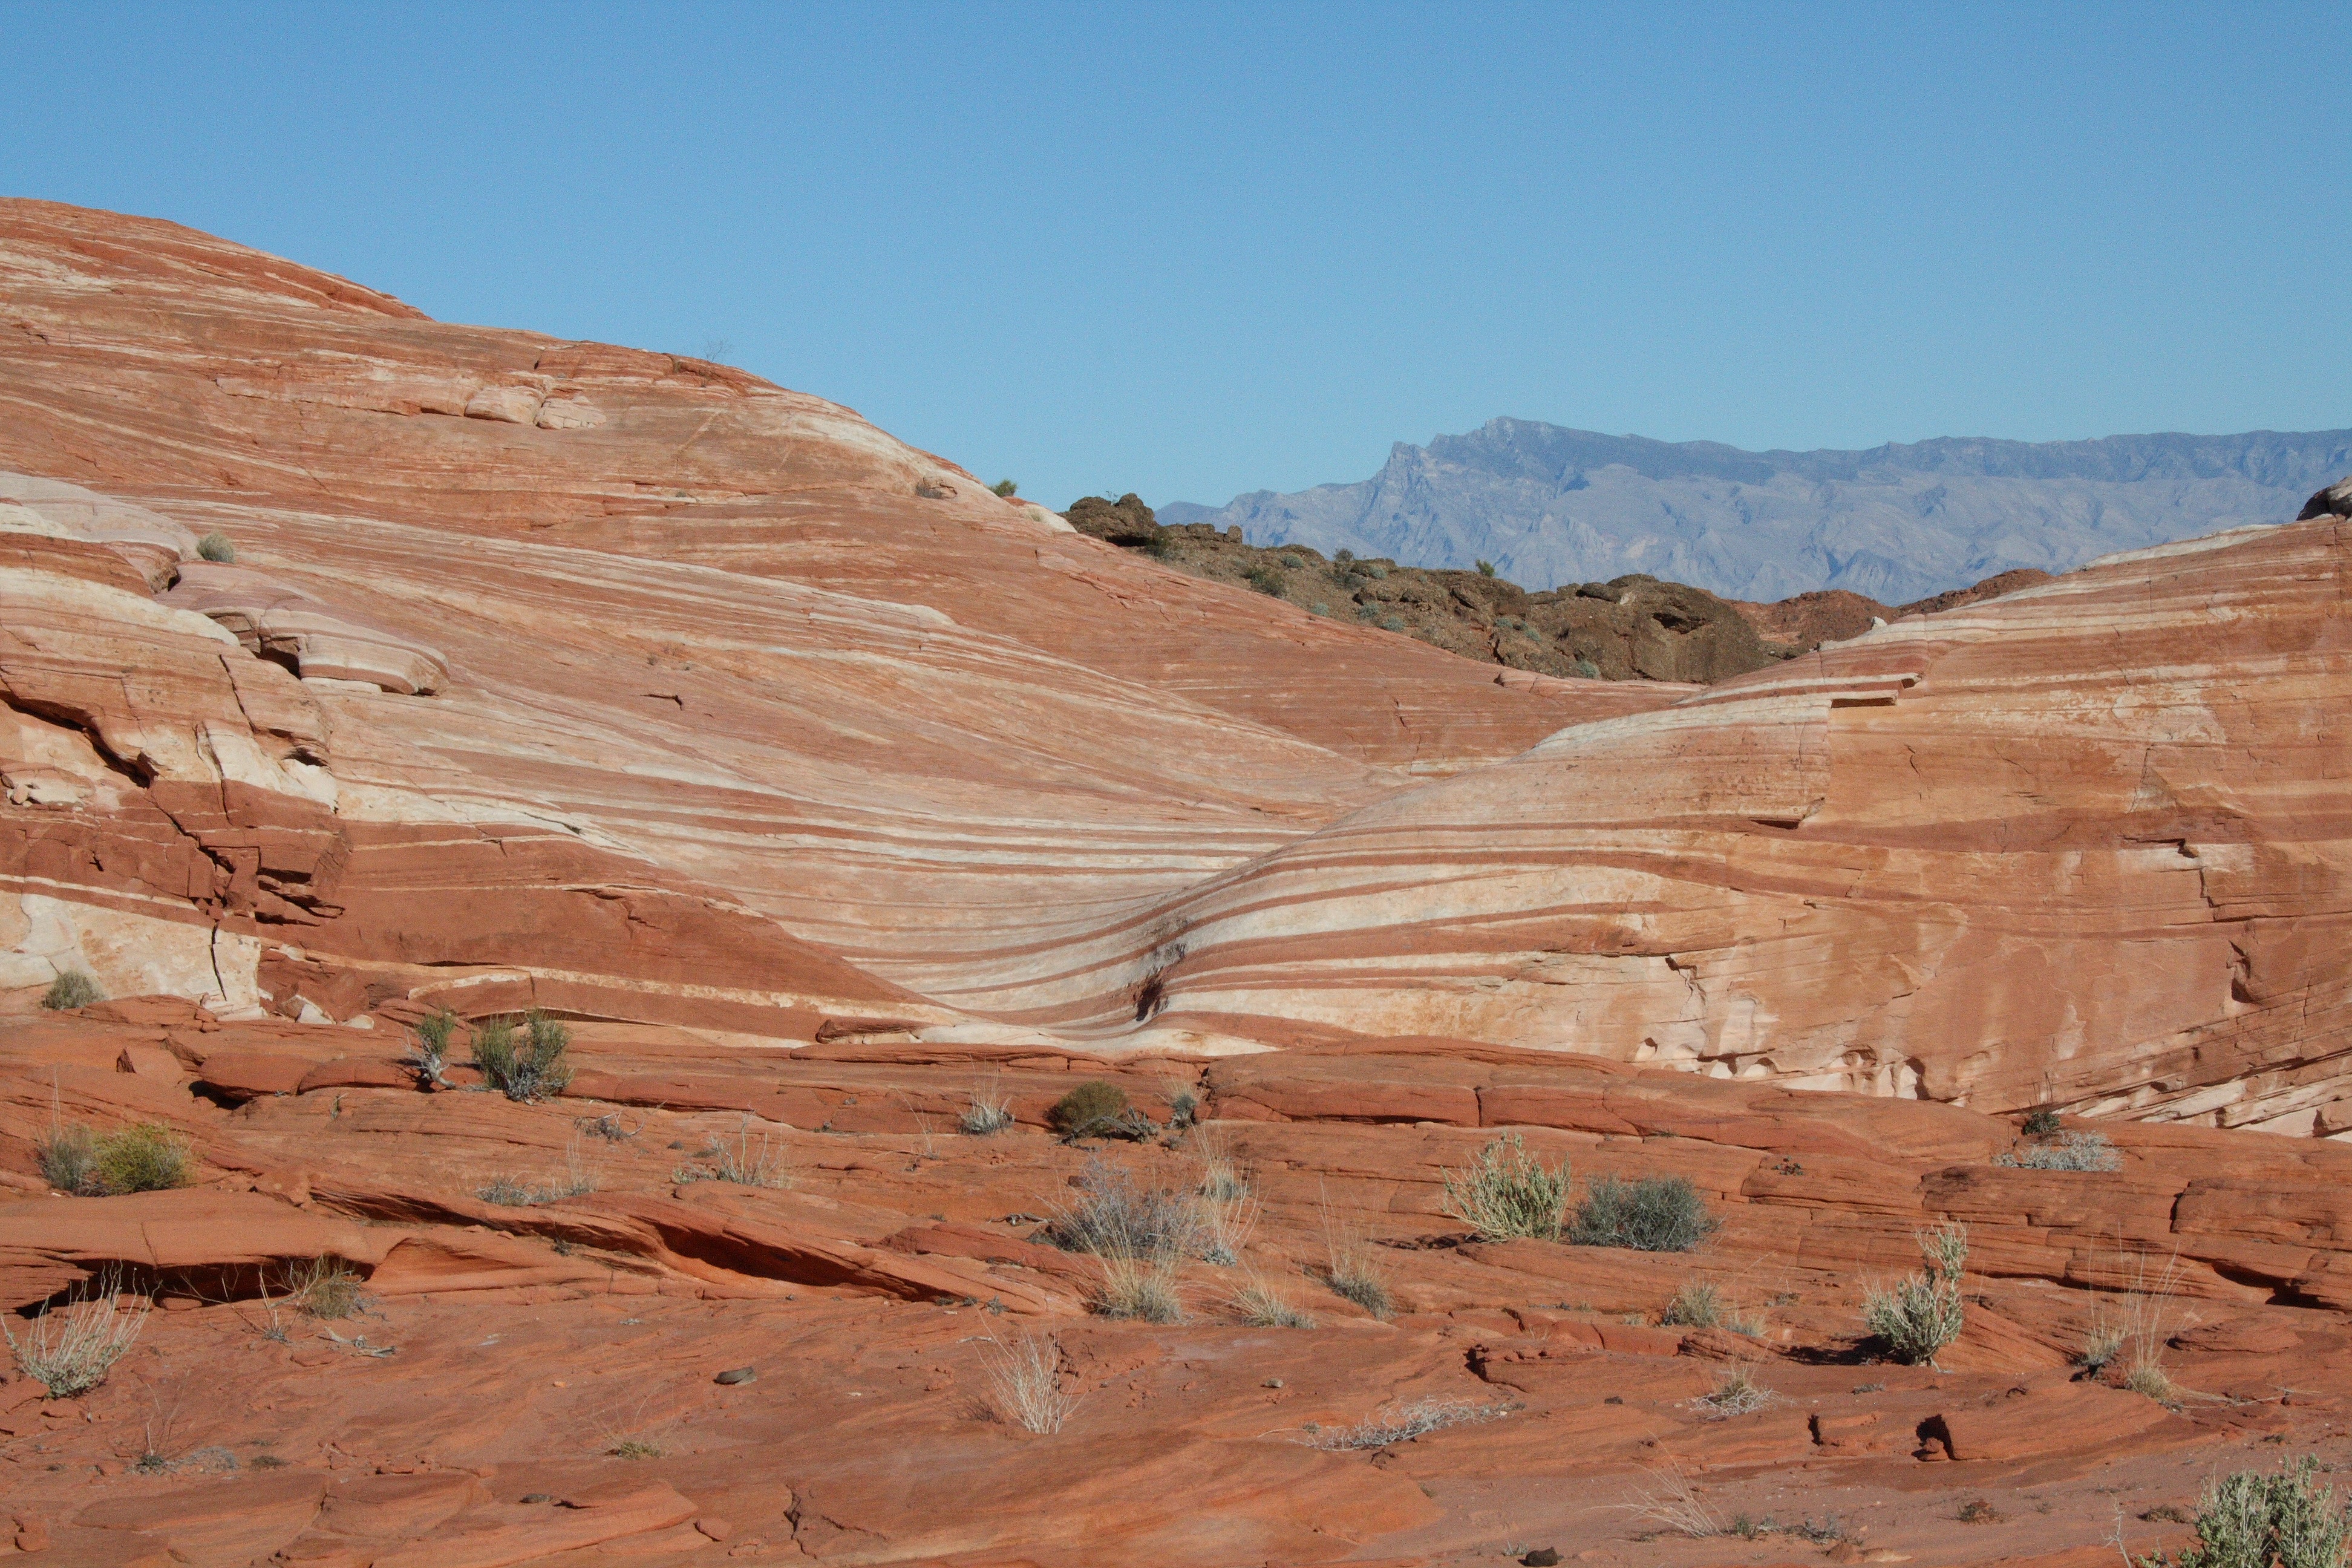
rock, valley, formation, usa, soil, canyon, terrain, material, geology, badlands, plateau, nevada, wadi, landform, the wave, valley of fire, natural environment, geographical feature